Rideau Canal

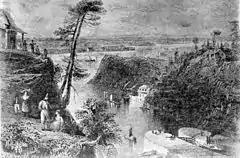
An engraving of the Rideau Canal locks at Bytown

After the War of 1812, information was received about the United States' plans to invade the British colony of Upper Canada from upstate New York by following the St. Lawrence River. This would have severed the lifeline between Montreal and a major naval base at Kingston. To protect against such an attack in the future, the British began the construction or reinforcement of a number of defences including Citadel Hill in Halifax, La Citadelle in Quebec City, and Fort Henry in Kingston.